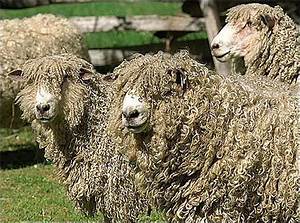
Label: sheep